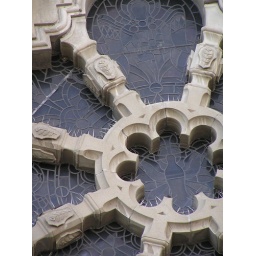
Rose window at st. Timothy's church in west la on pico and beverly glen